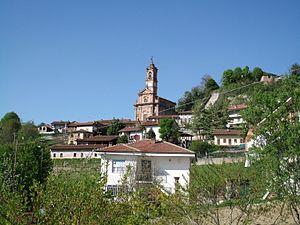
Aramengo est une commune italienne de moins de 1 000 habitants située dans la province d'Asti dans le Piémont.